Live and Let Die (film)

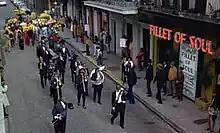
Harold Dejan's Olympia Brass Band

John Barry, who had worked on the previous seven films, was unavailable during production as he was working on the stage musical "Billy". Broccoli and Saltzman instead asked Paul McCartney to write the theme song. Saltzman, mindful of his decision not to produce "A Hard Day's Night" (1964), was especially eager to work with McCartney. Since McCartney's salary was high and another composer could not be hired with the remainder of the music budget, George Martin, who had been McCartney's producer while with the Beatles, was chosen to write the score for the film.